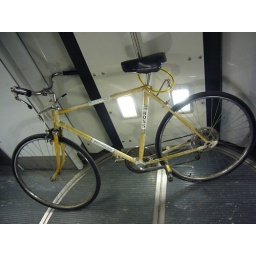
Saw this old bike on the train one night. Looks like it's been around the block a few times.